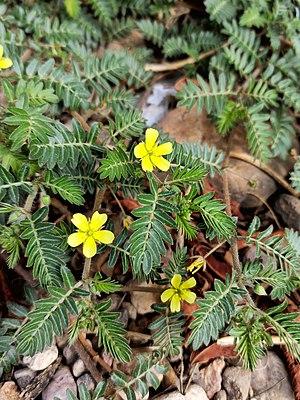
Le Tribule terrestre, également appelé Croix-de-Malte, est une plante appartenant à la famille des Zygophyllacées, dont elle est l'un des rares représentants en Europe. Indigène en Méditerranée, c'est la principale espèce recensée du genre Tribulus, auquel appartient aussi Tribulus cistoides L., espèce antillaise. Certains utilisent l'extrait de cette plante pour une stimulation de la production de testostérone. Le fruit porte des piquants suffisamment solides pour crever un pneu de vélo.